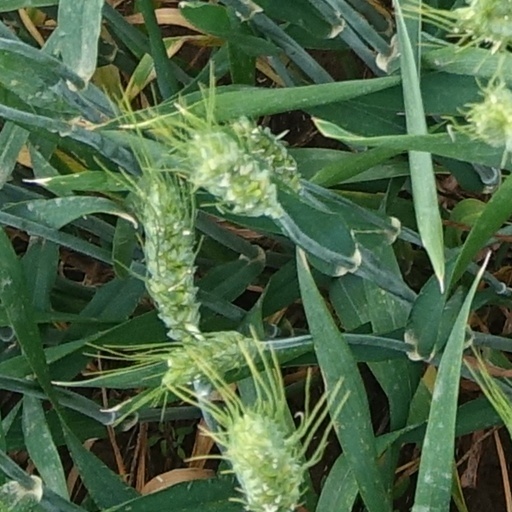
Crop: wheat